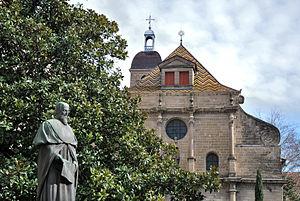
Chapelle Saint-Just du lycée Gabriel-Faure.